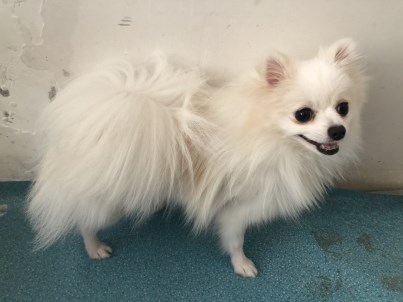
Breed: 1936-n000005-Pomeranian